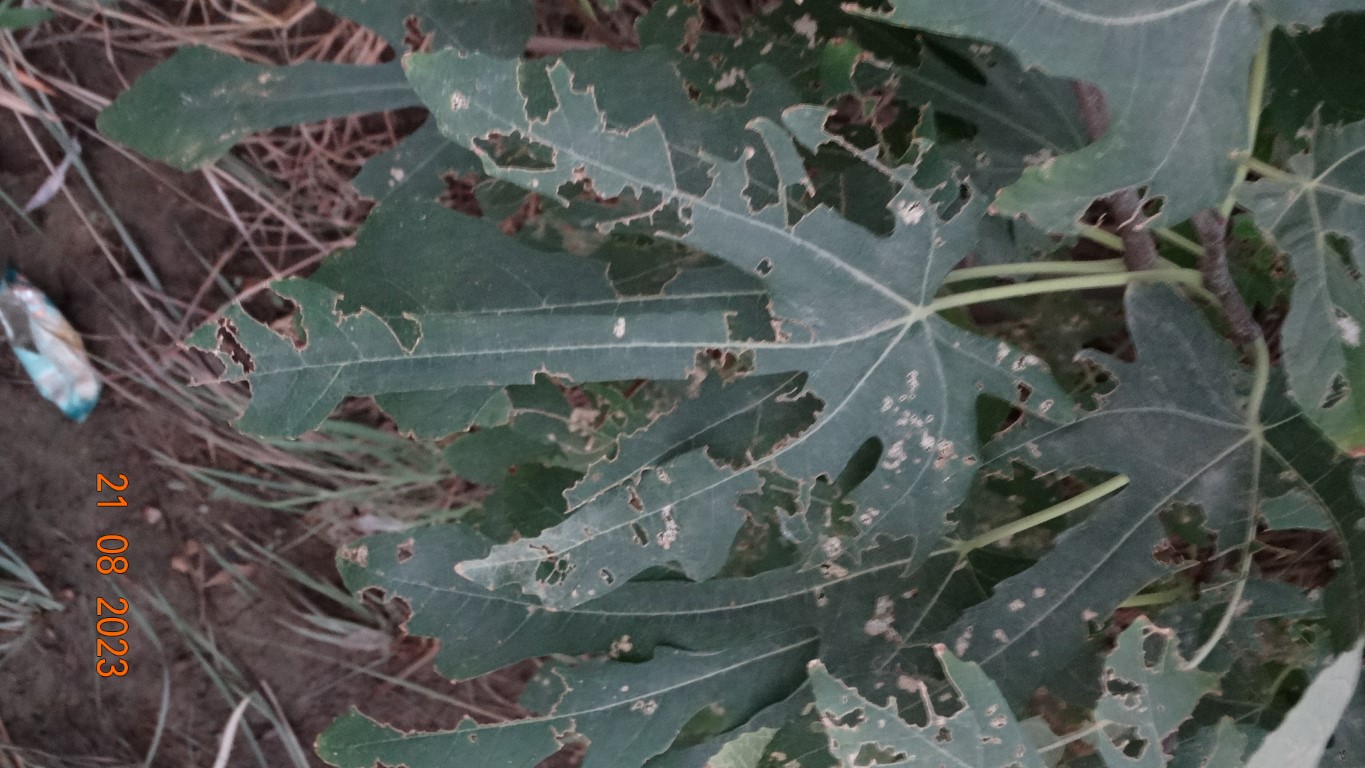
Label: infected